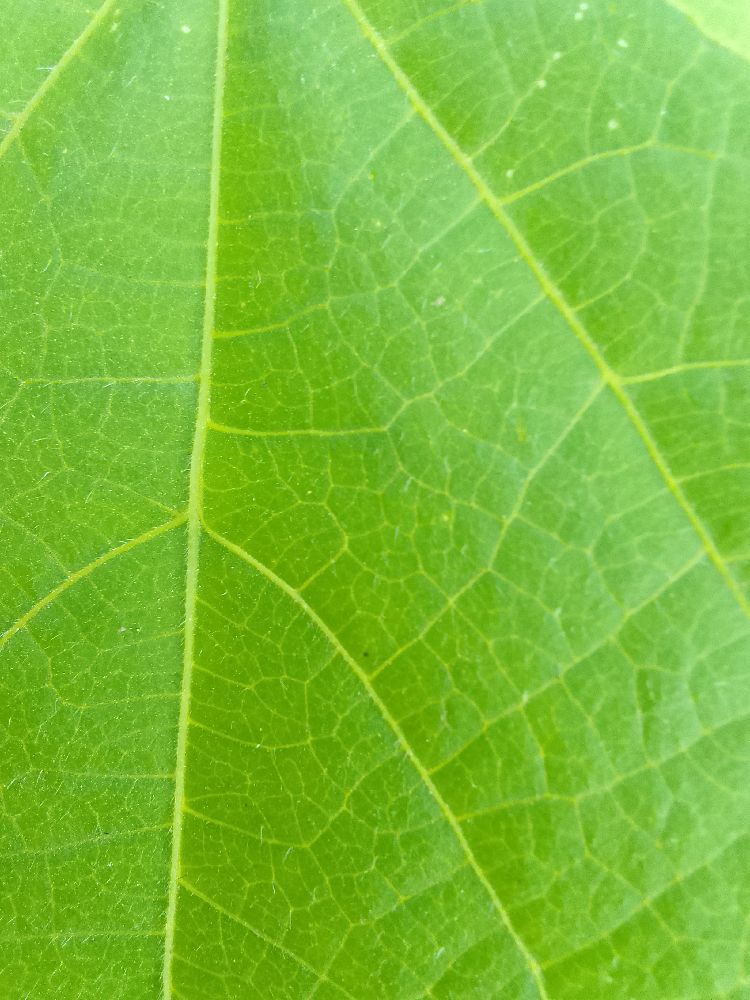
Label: healthy